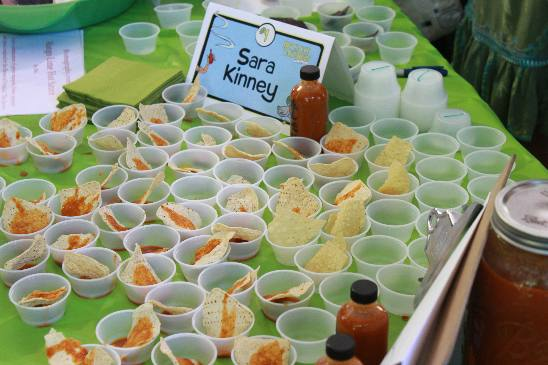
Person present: No